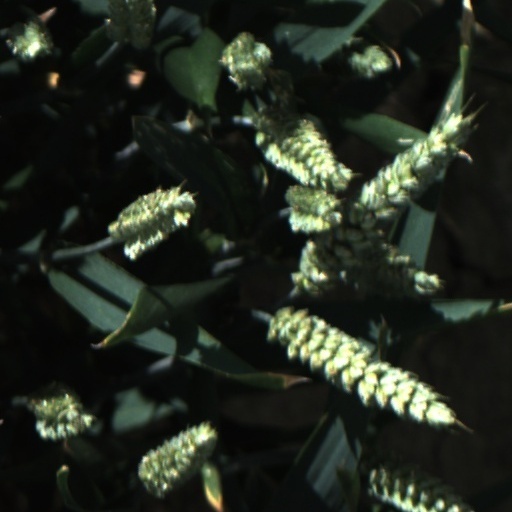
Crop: wheat